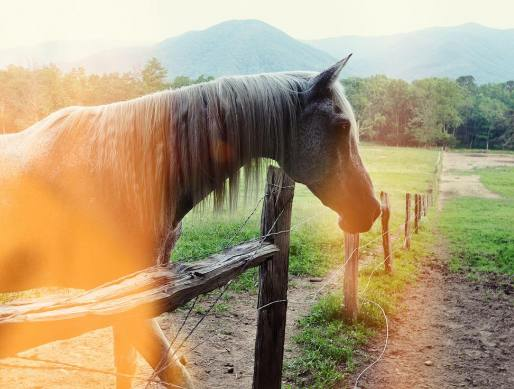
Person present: No